Qasim Akhgar

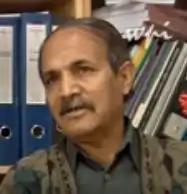
Qasim Akhgar

Qasim Akhgar (Dari: قسیم اخگر) was an author, researcher, civil society activist and theorist in Afghanistan.